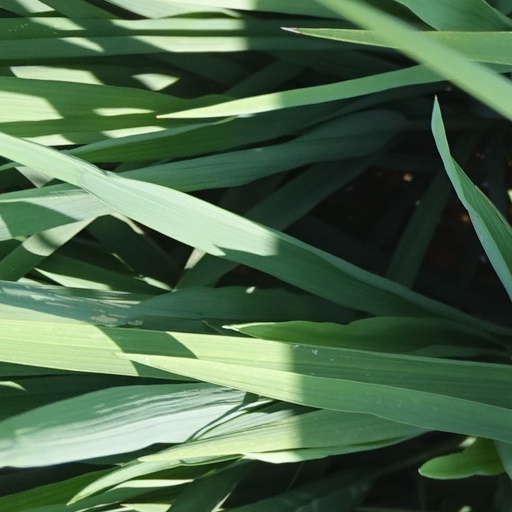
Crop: rice